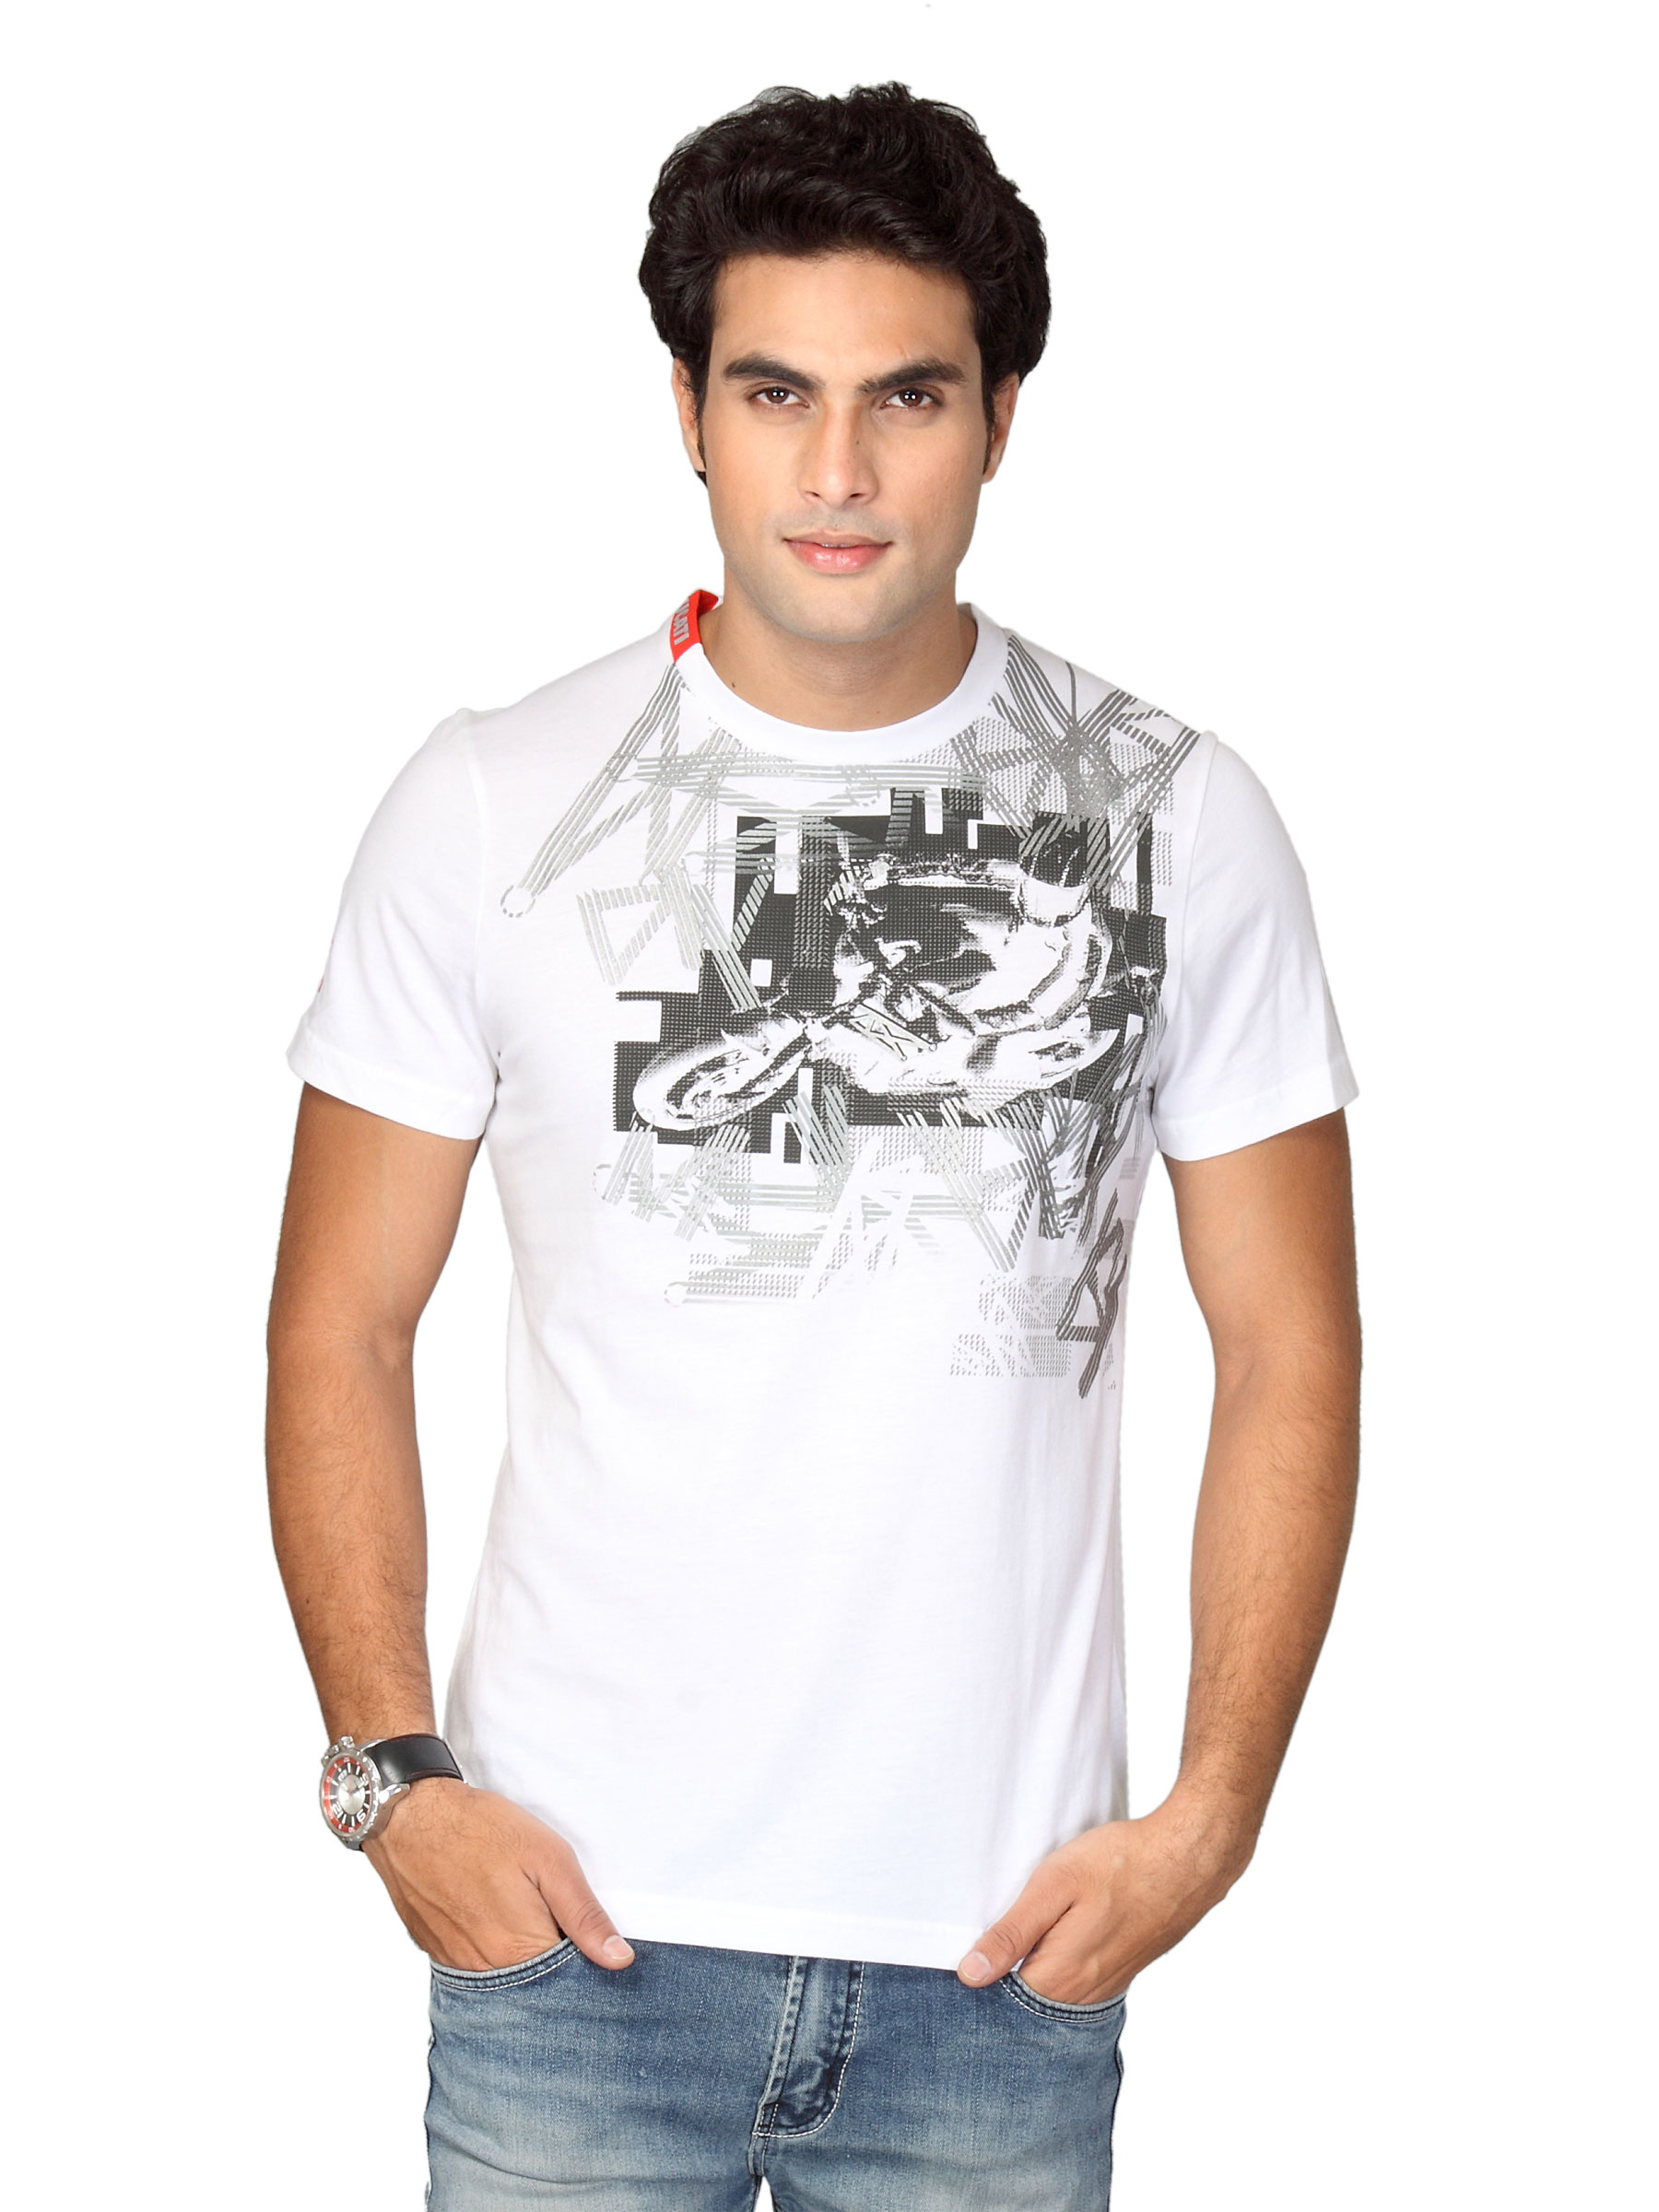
Puma Men's Ducati One Ups White T-shirt
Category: Apparel / Topwear / Tshirts
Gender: Men
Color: Grey
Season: Fall 2011
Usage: Sports